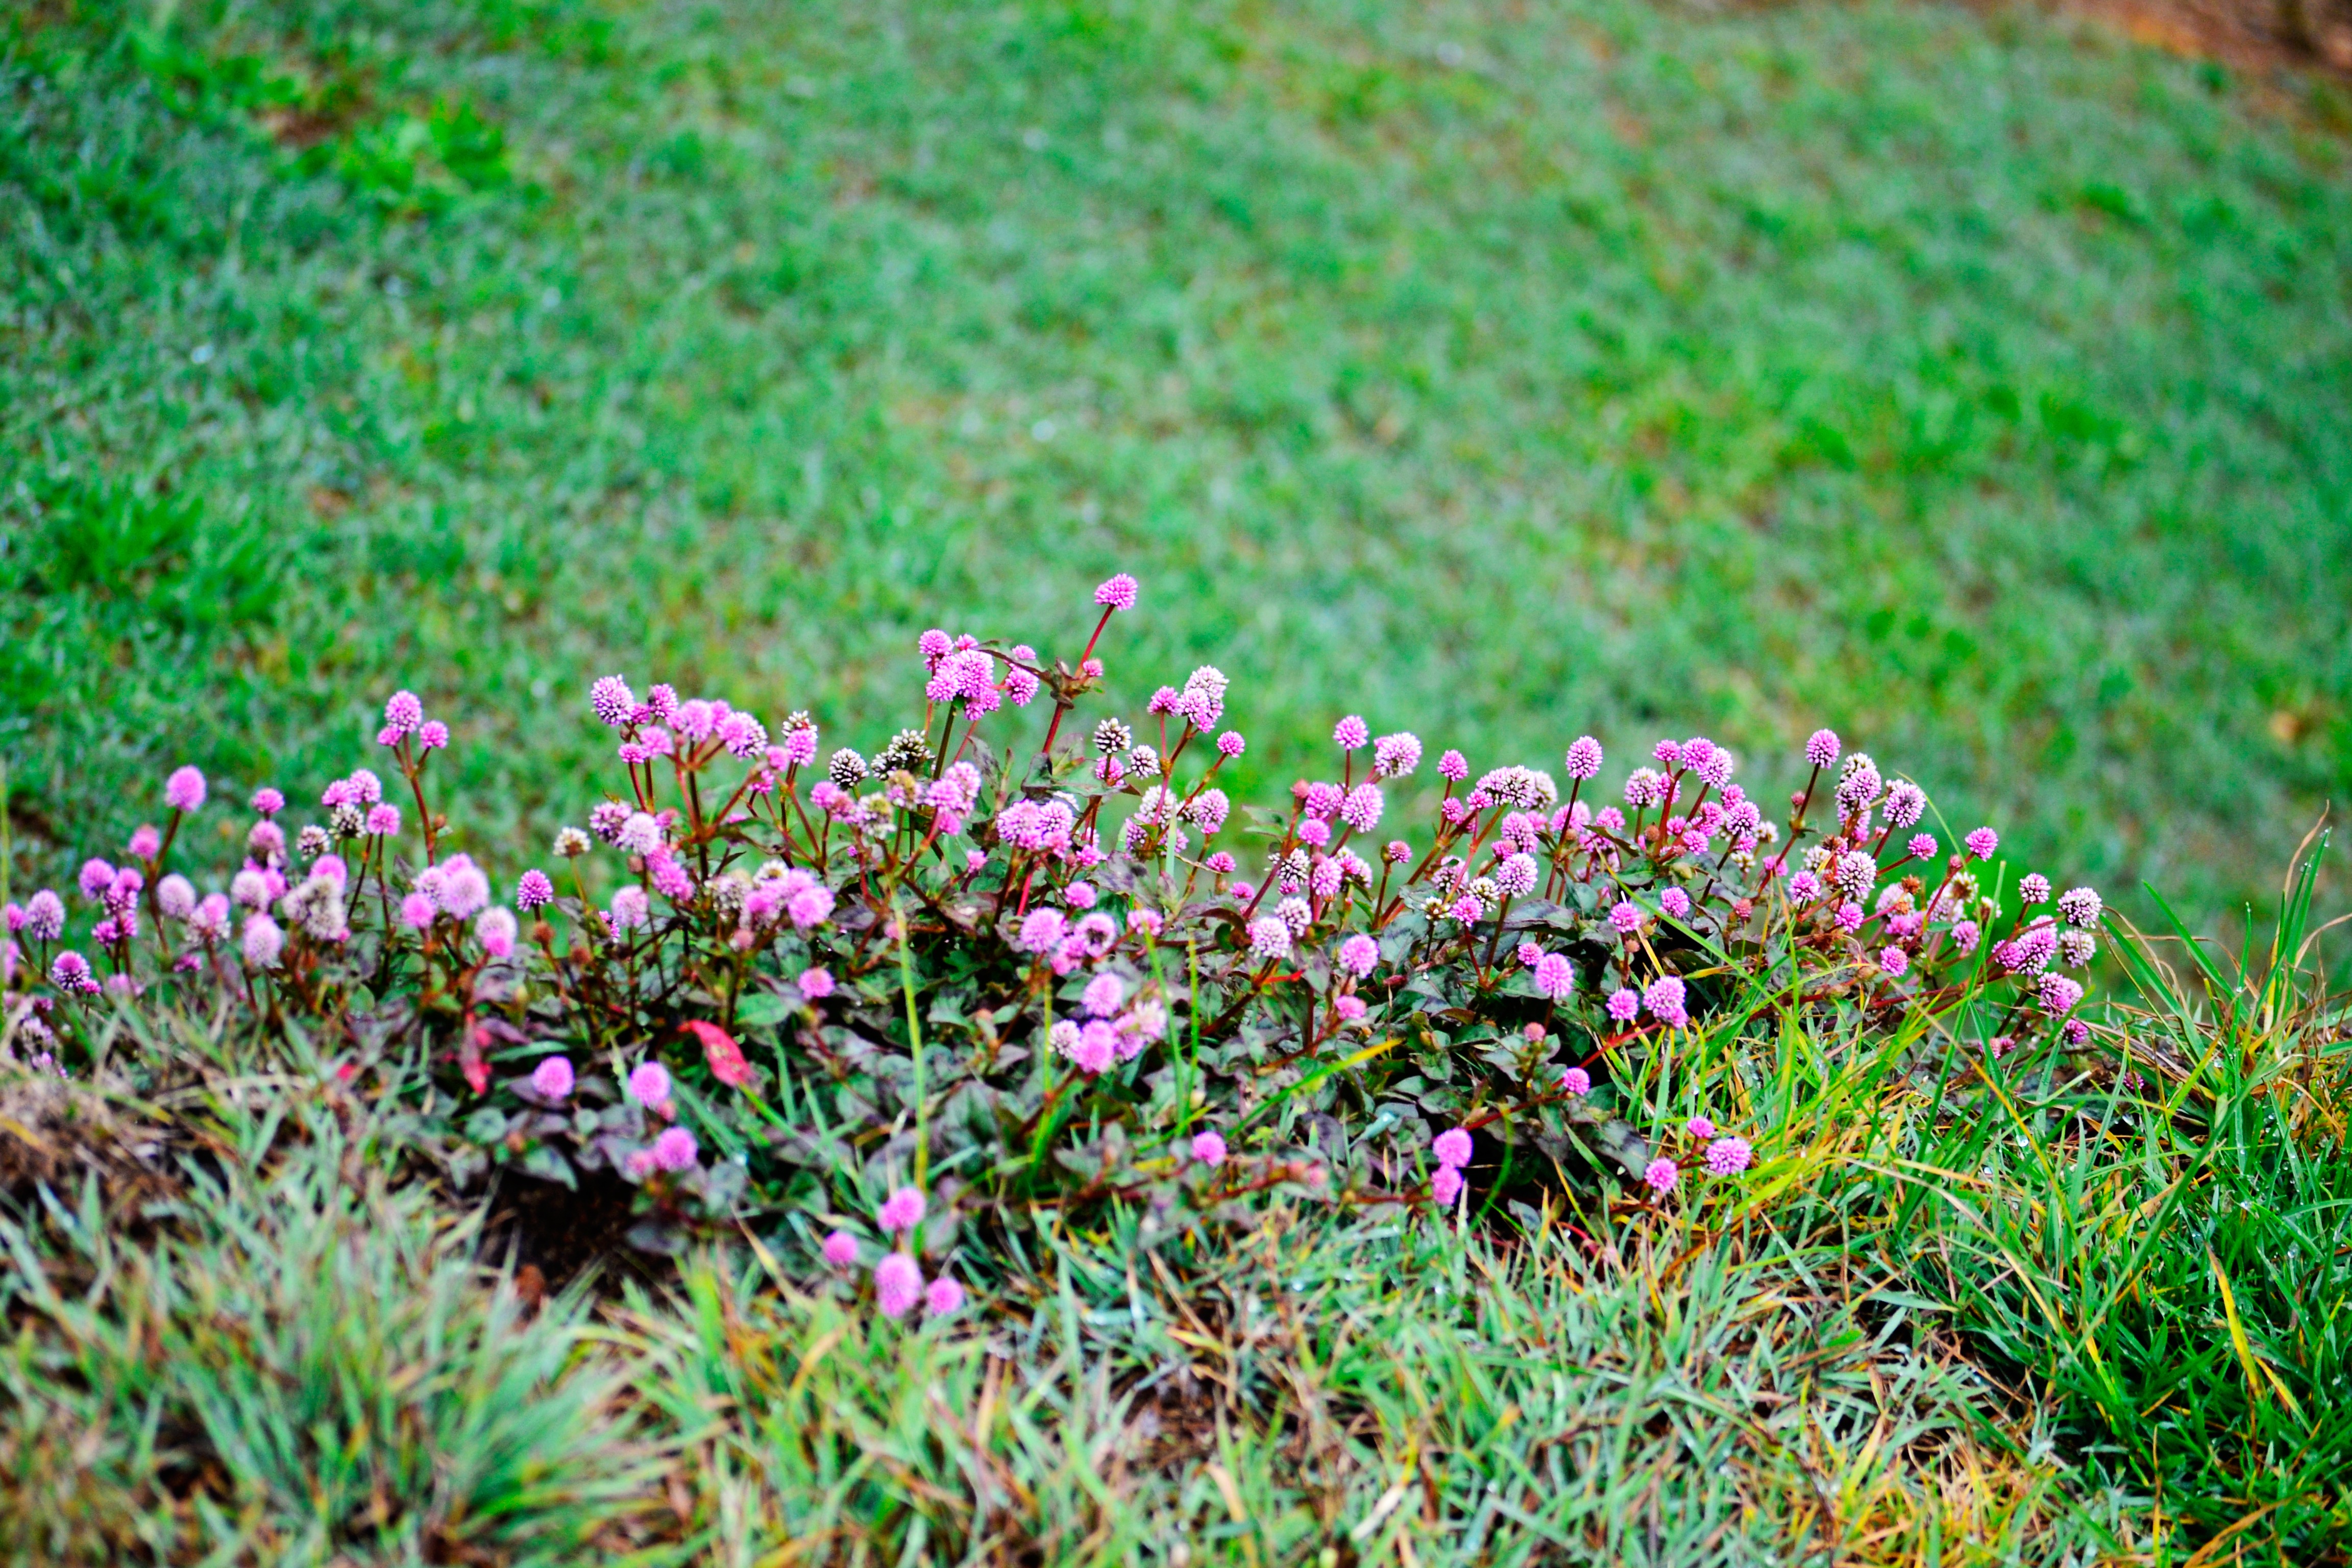
nature, grass, blossom, plant, field, lawn, meadow, prairie, leaf, flower, green, park, botany, garden, flora, wildflower, flowers, grassland, shrub, blossoms, woodland, habitat, sri lanka, ceylon, flowering plant, natural environment, land plant, nuwara eliya